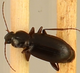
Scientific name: Calathus advena
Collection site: Rocky Mountains NEON (RMNP), plot RMNP_012